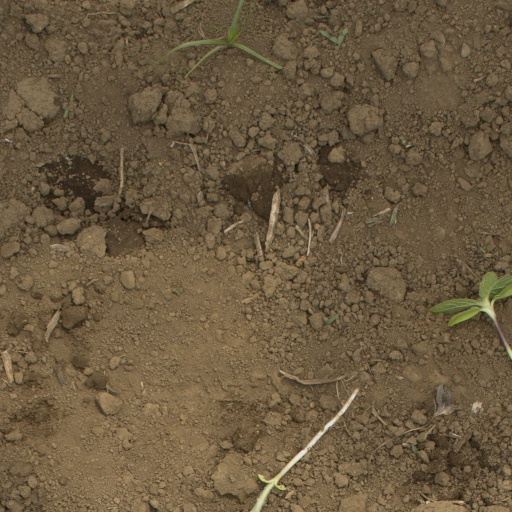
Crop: Jerusalem artichoke